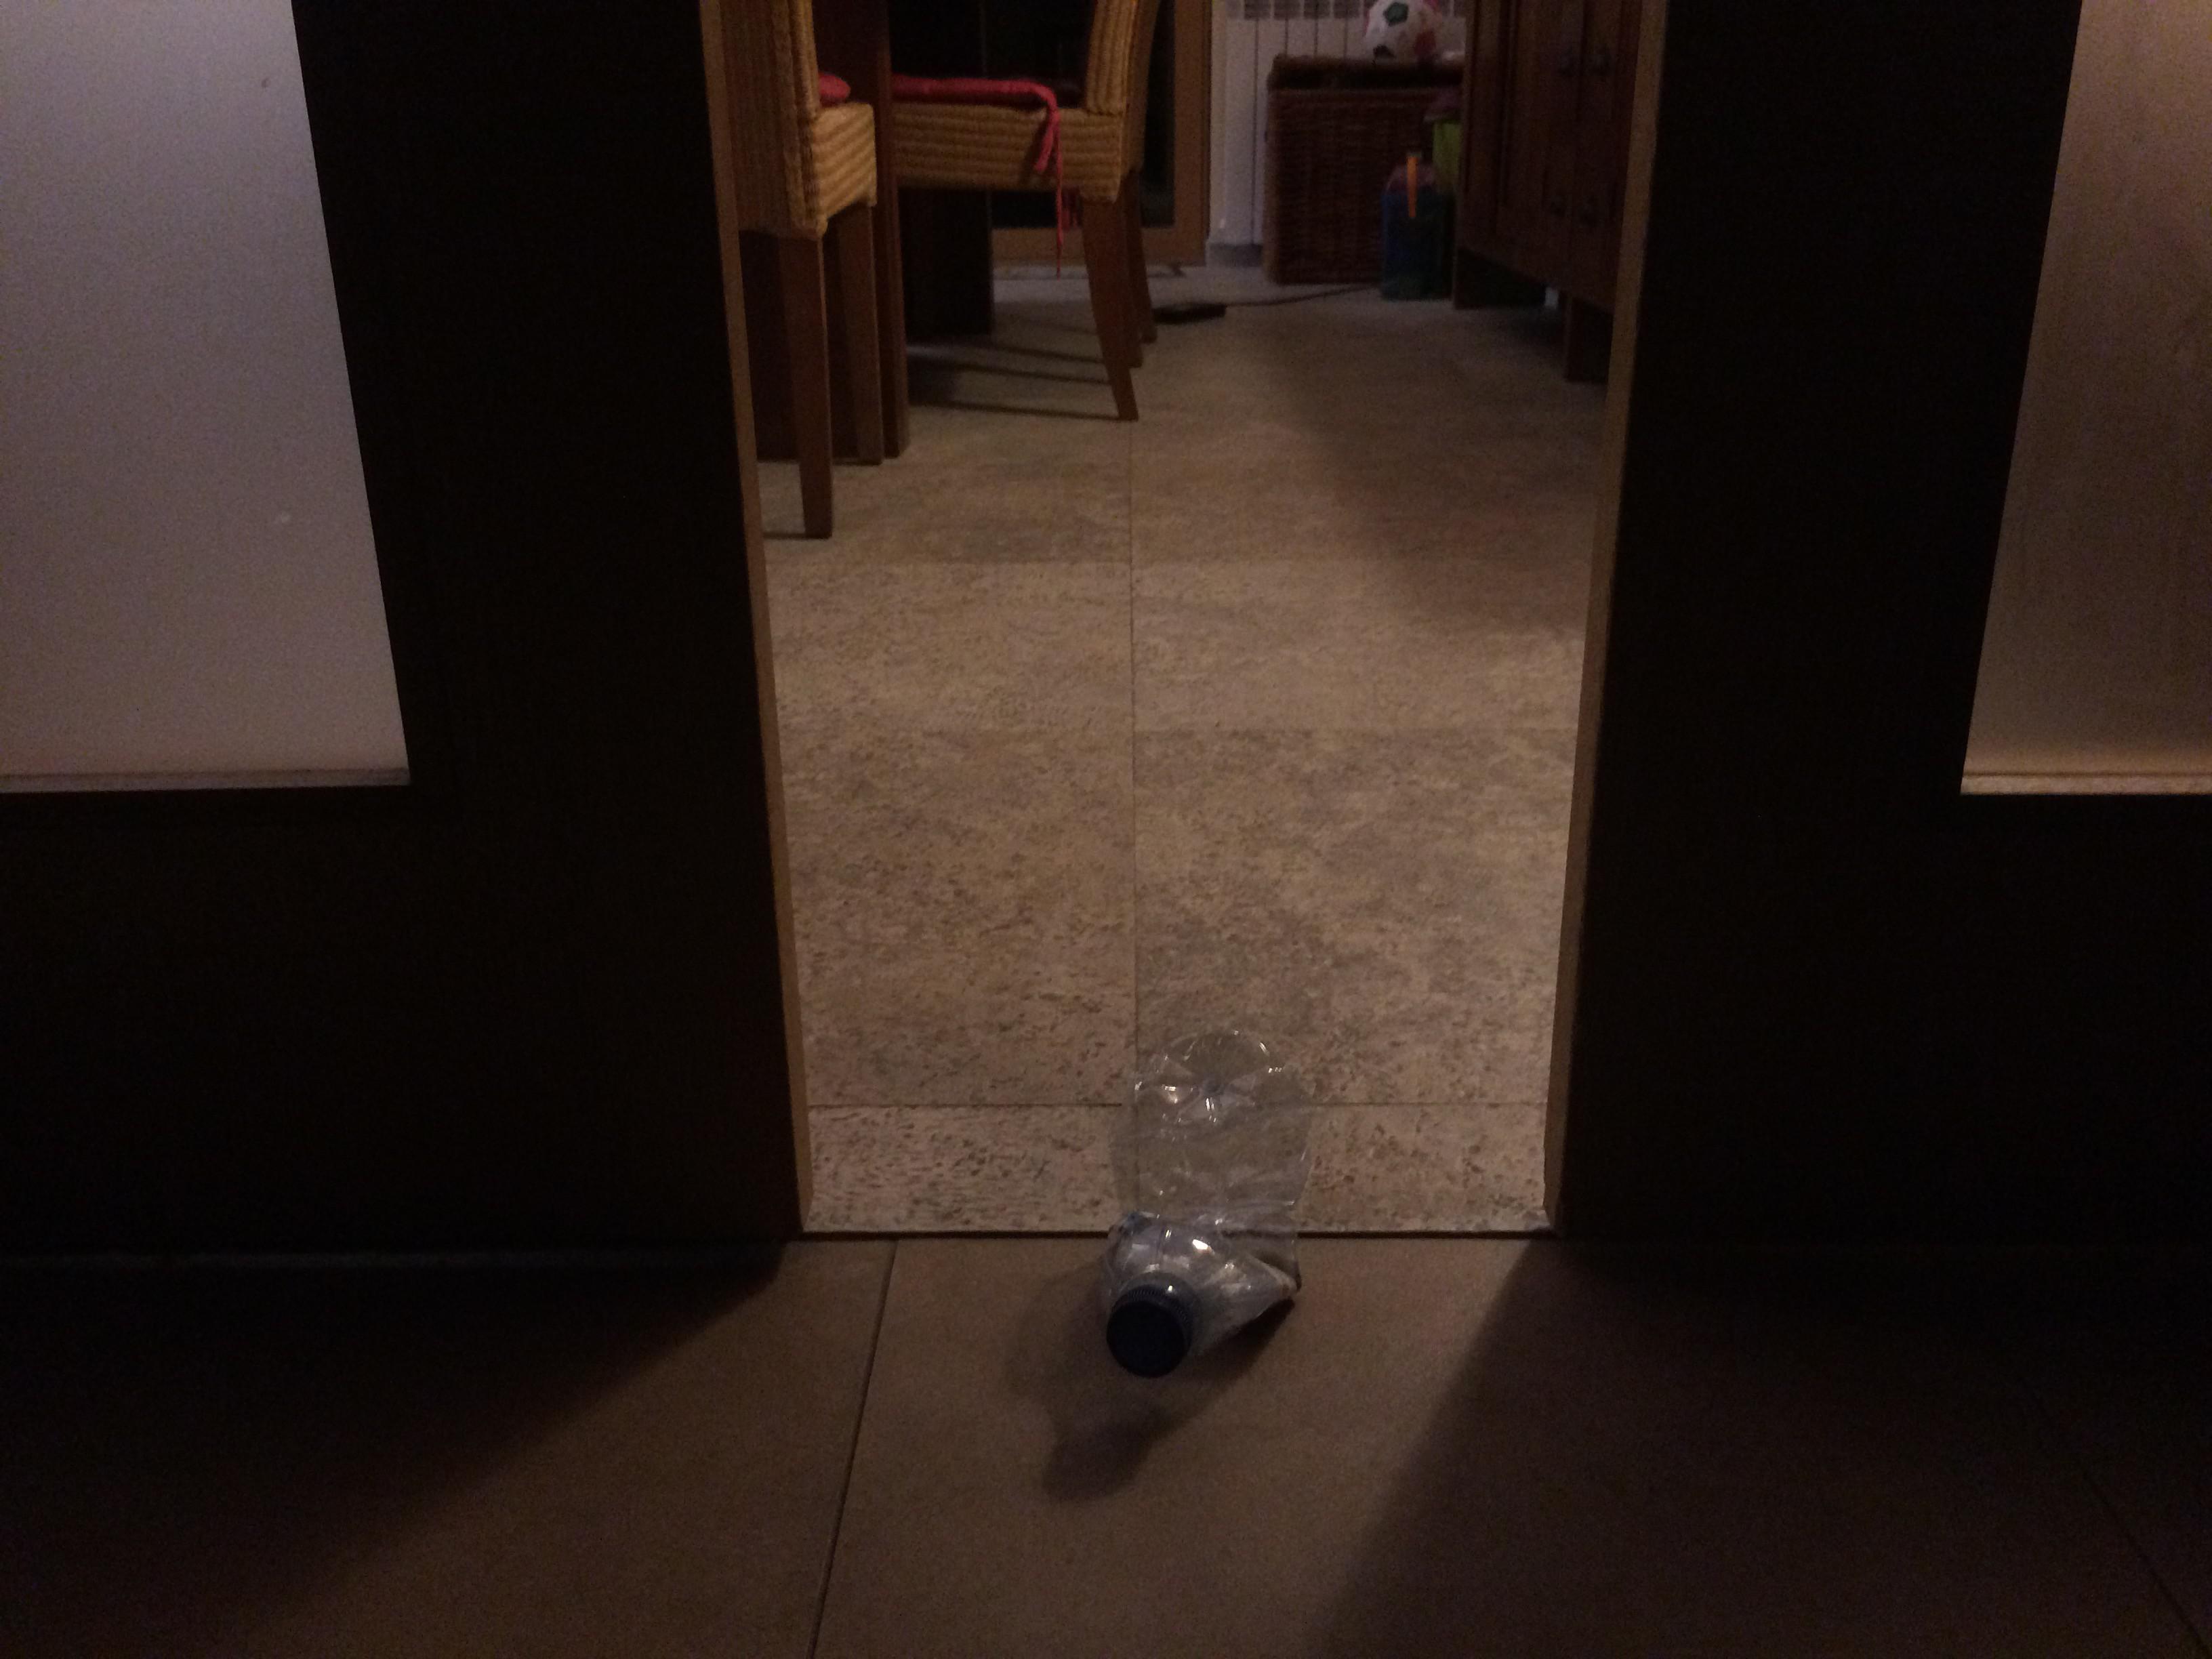
Object: Clear plastic bottle (Bottle)

Object: Plastic bottle cap (Bottle cap)